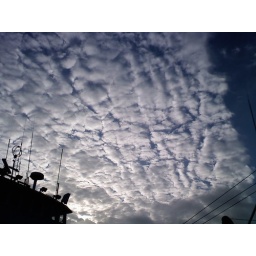
neat clouds above a fishing boat